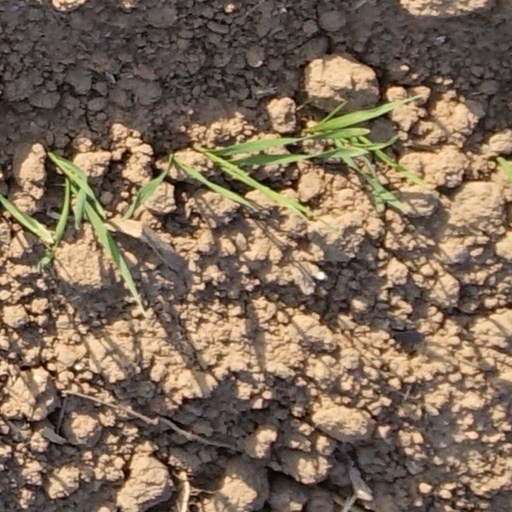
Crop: wheat